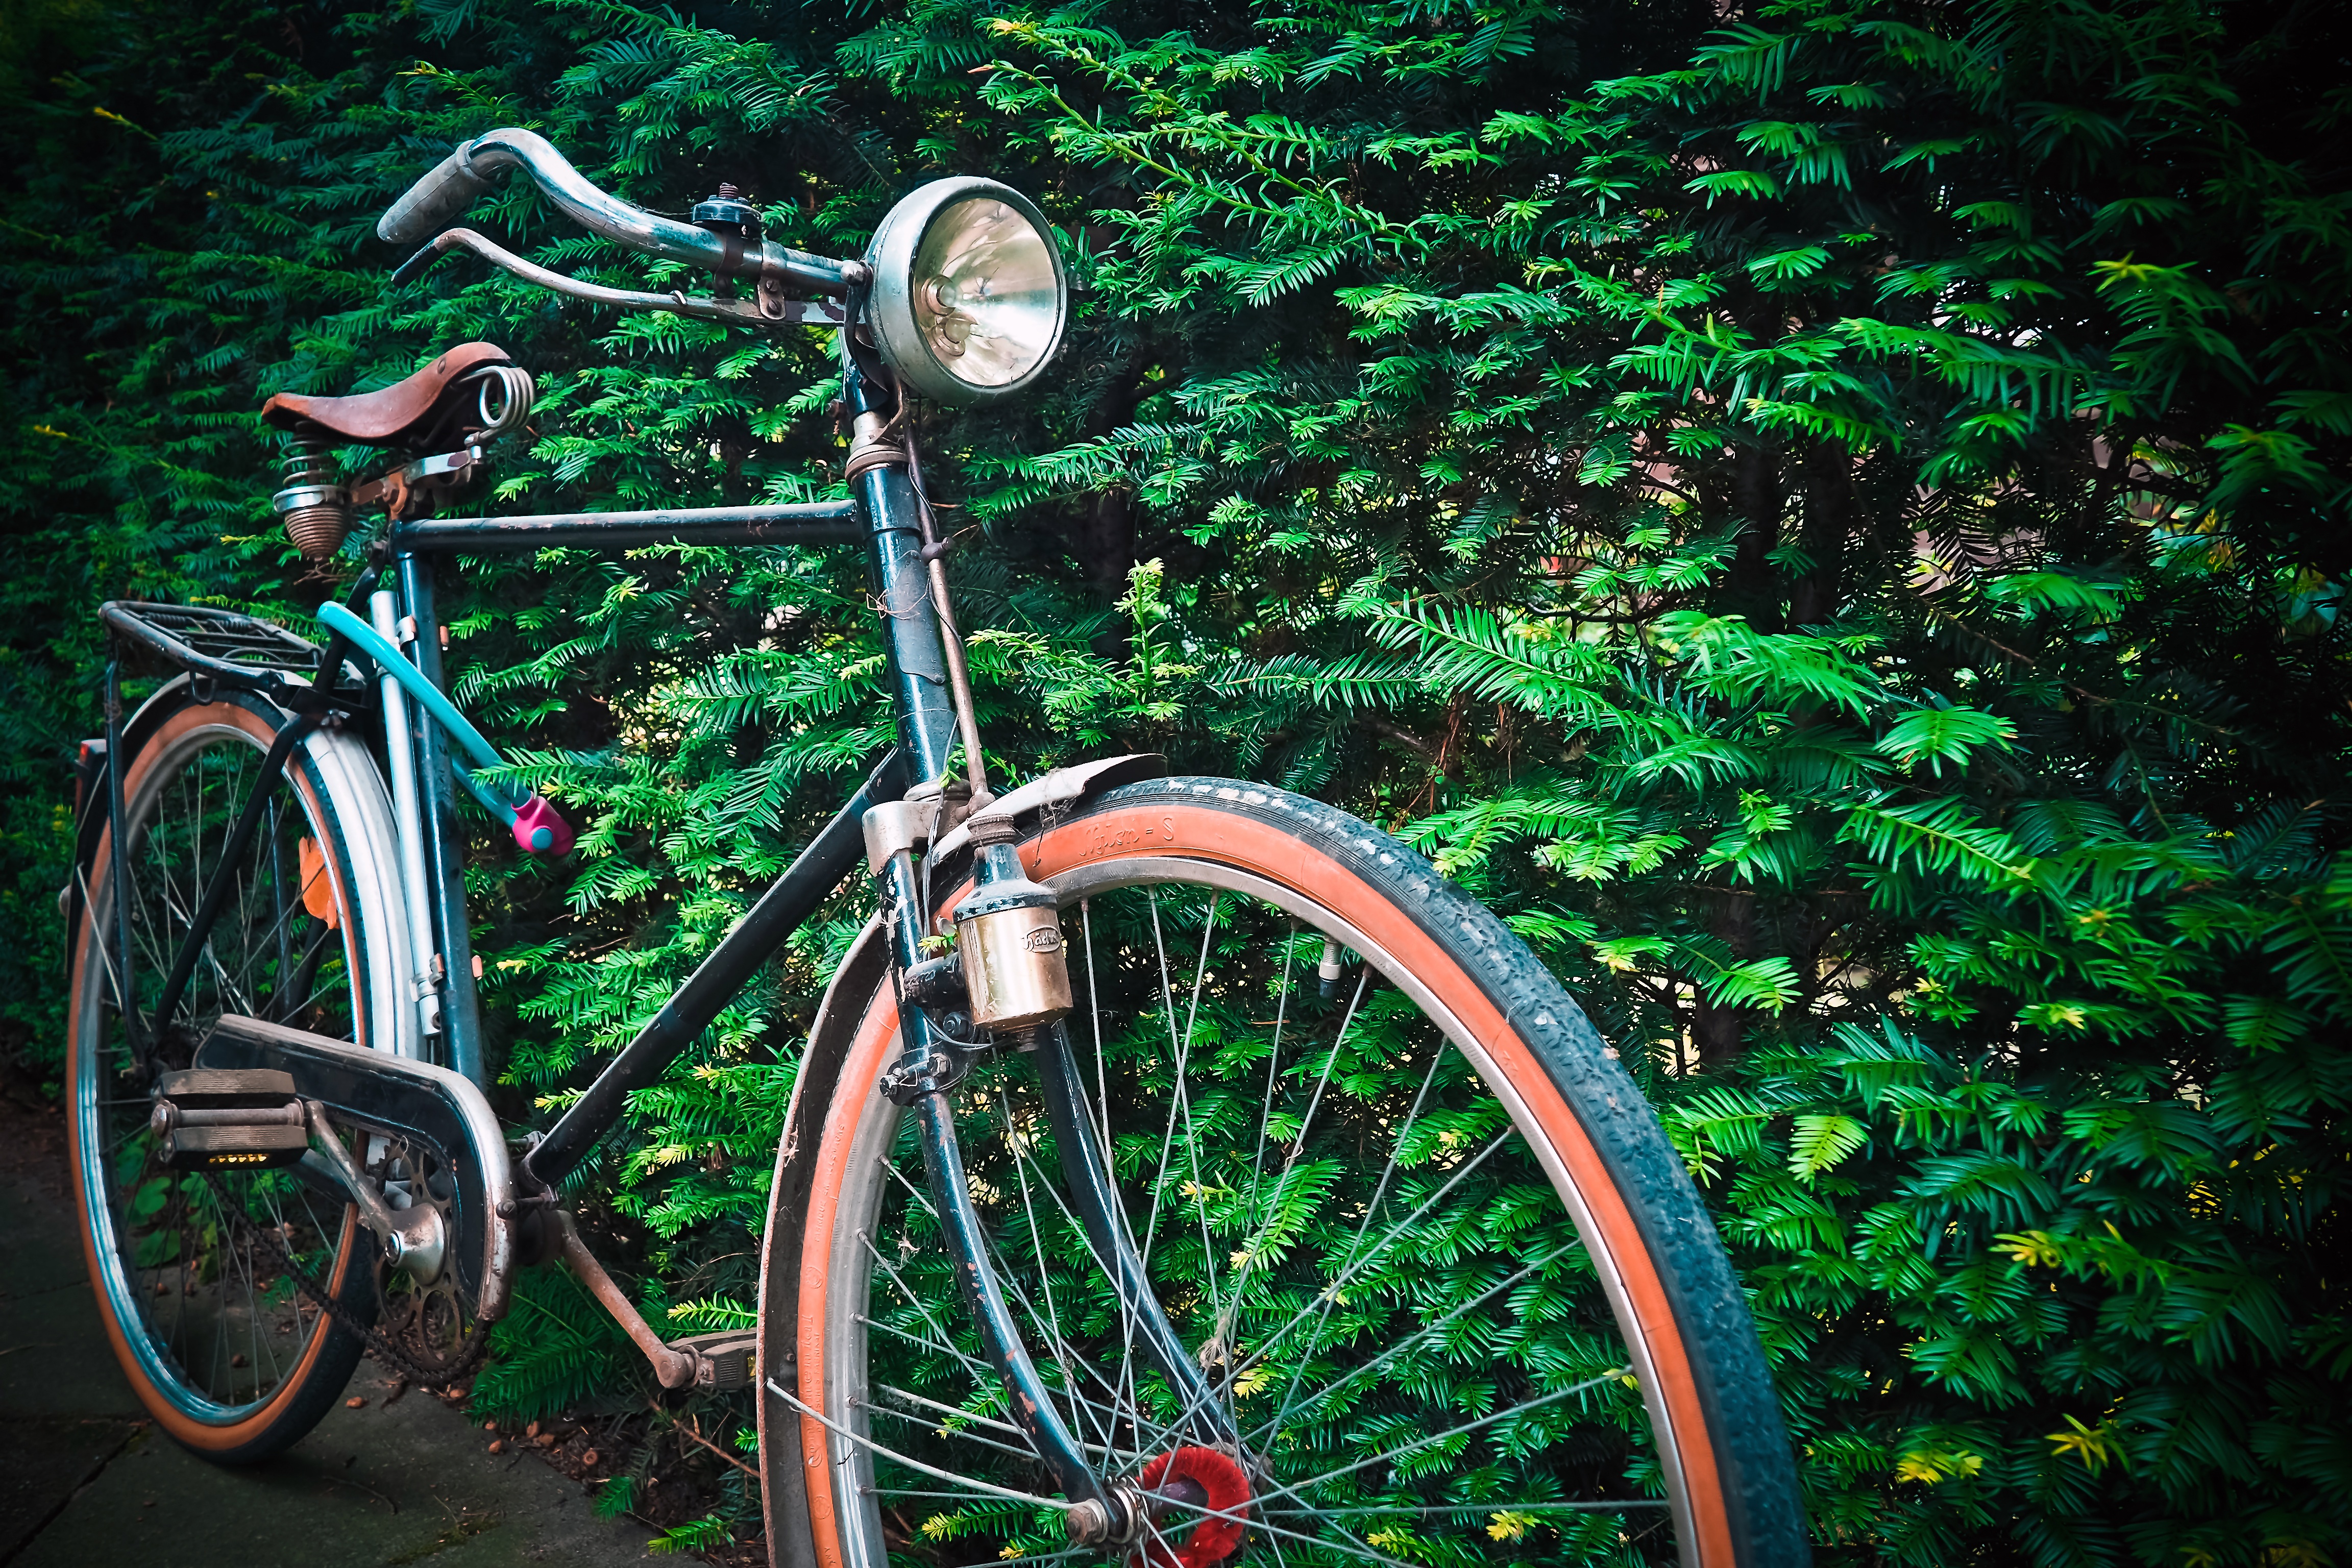
vintage, wheel, old, bicycle, bike, green, vehicle, nostalgia, cycle, sports equipment, mountain bike, cycling, move, nostalgic, bikes, locomotion, freeride, two wheeled vehicle, mountain biking, means of transport, gents cycles, cycle sport, cyclo cross bicycle, downhill mountain biking, bmx bike, road bicycle, racing bicycle